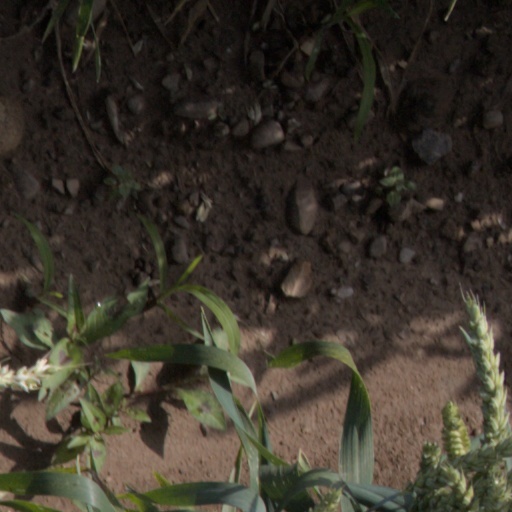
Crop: wheat